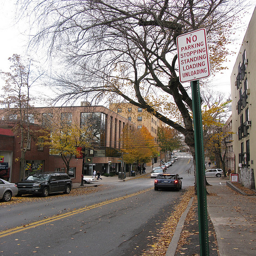
a street with a few cars and some leaves in it
A city street with a no parking sign on a post
A picture of a random street lined with parked cars.
car waiting to turn at an intersection on the road
A no parking sign next to a car riding down a street.